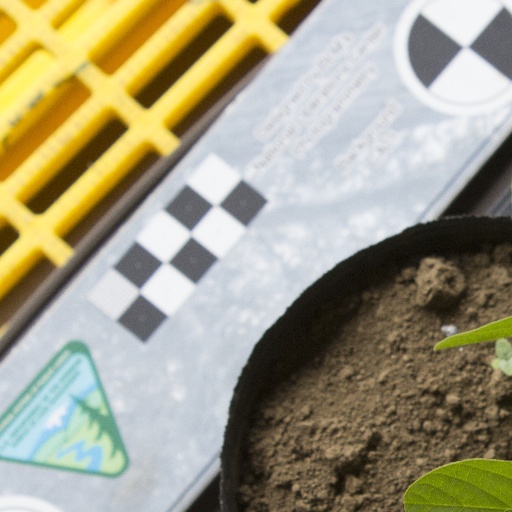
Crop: soybean